List of international presidential trips made by Armen Sarkissian

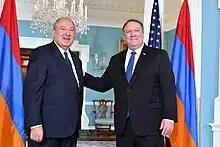
Sarkissian with Mike Pompeo in June 2018.

Below is a list of international presidential trips made by Armen Sarkissian as the 4th President of Armenia.